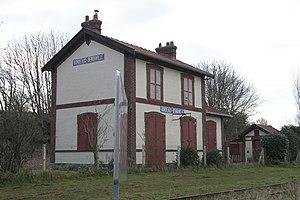
Ancienne gare de Bordeaux - Bénouville.
La ligne des Ifs à Étretat est une courte antenne ferroviaire française à écartement standard et à voie unique, de 15 km sise dans le département de la Seine-Maritime qui desservait la station balnéaire d'Étretat à partir de gare des Ifs située sur la ligne de Bréauté-Beuzeville à Fécamp. Inaugurée en 1895, elle est fermée à tout trafic depuis 1972 mais, non déferrée, elle a connu une nouvelle vie dans le cadre d'un petit chemin de fer touristique.